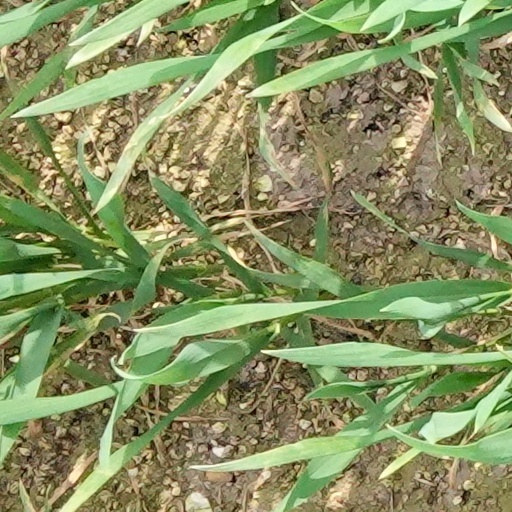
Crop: wheat